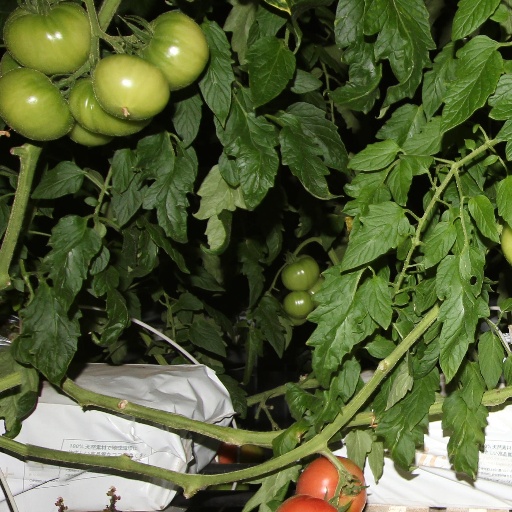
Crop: tomato